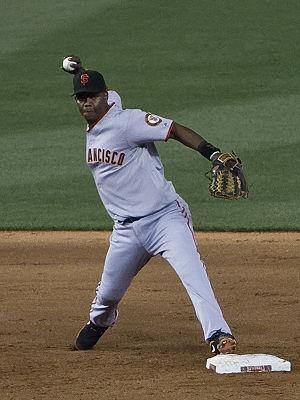
La Série mondiale 2010 est la 106ᵉ série finale des Ligues majeures de baseball.